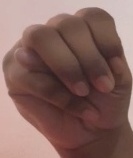
ASL sign: M